Lutajuća Srca

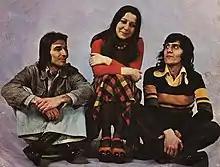
Key members of Lutajuća Srca in 1974, from left to right: Milan Marković, Spomenka Đokić, Miroljub Jovanović

Lutajuća Srca (Serbian Cyrillic: Лутајућа Срца, trans. "The Wandering Hearts") was a Serbian and Yugoslav rock band formed in Niš in 1970. They were one of the most notable representatives of the 1970s Yugoslav acoustic rock scene.